Bobby Blood

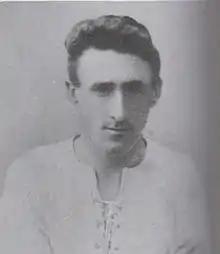
Blood whilst at Port Vale.

Robert Blood (18 March 1894 – 12 August 1988) was an English footballer who played as a centre-forward and was noted for his powerful strikes.